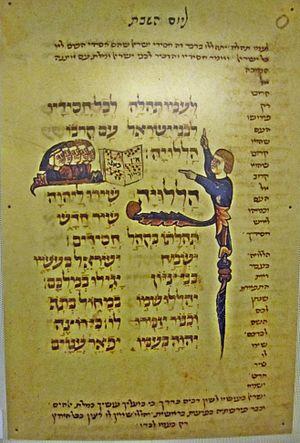
Le psaume 149, appelé en latin Cantate Domino, fait partie du hallel. Ce psaume est un cri de louange d'Israël pour son Dieu. Deux datations sont possibles : le psaume a été composé soit pendant la période perse après le retour d'exil à Babylone, soit à l'époque des Maccabées, lors de l'hellénisation forcée de la Palestine.